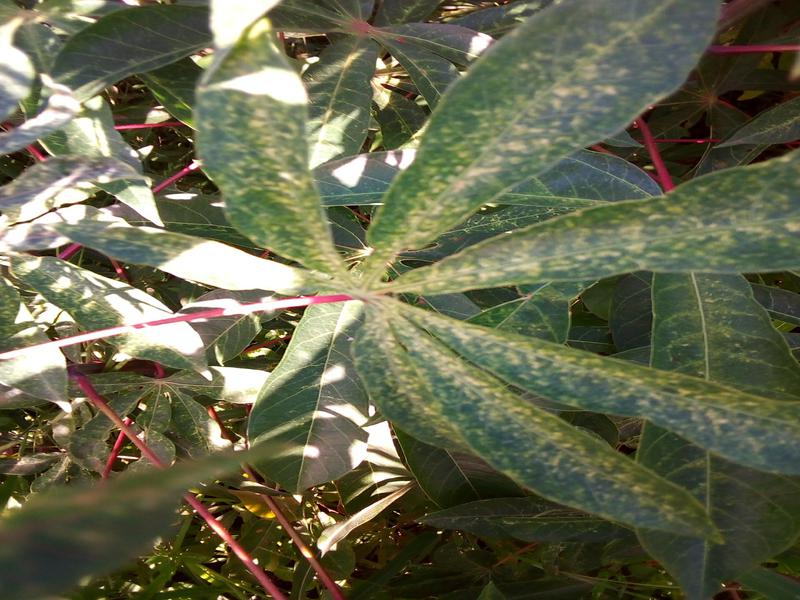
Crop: cassava
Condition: green_mottle